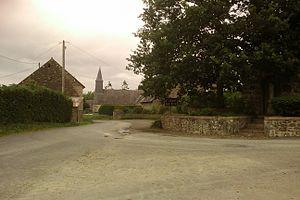
vue de la commune fr:Saint-Louet-sur-Vire avec église et son autel à la vierge
Saint-Louet-sur-Vire est une commune française, située dans le département de la Manche en région Normandie, peuplée de 205 habitants.